History of Vancouver

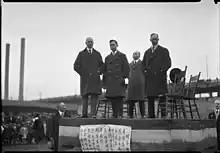
Mayor L. D. Taylor opening a playground in Chinatown, Vancouver

The most overt expression of this came in the 1907 riots organized by the Asiatic Exclusion League, a group formed under organized labour and inspired by its counterpart in San Francisco.